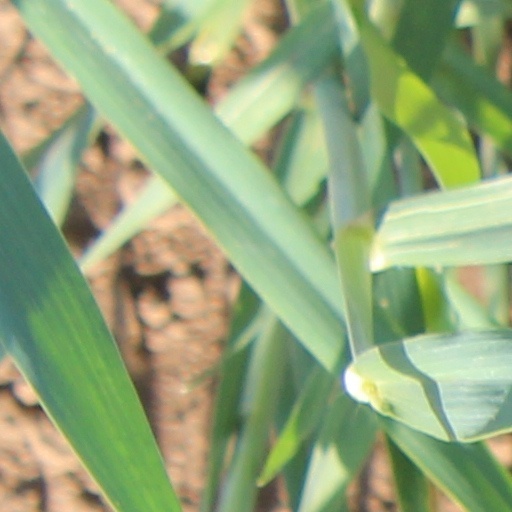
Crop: wheat